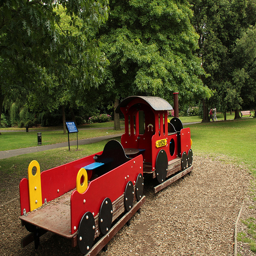
Empty playground attraction of a two car train
A photo of a large toy train in the park for kids to play on.
A large wooden train is on display in the park.
Replica of a train sitting on a mulched lot in a park setting
a small playground train for children in a park